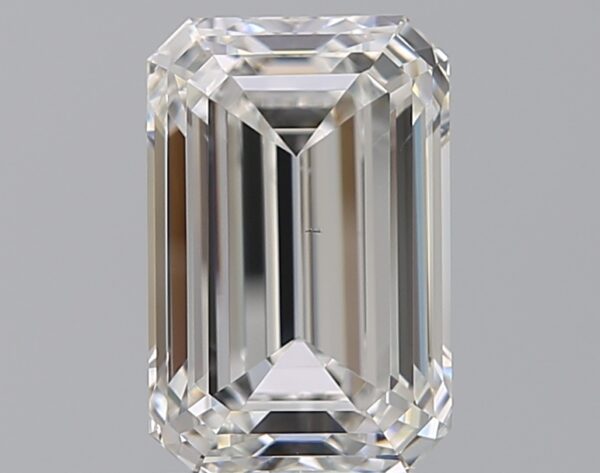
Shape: emerald
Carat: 2.5
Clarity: VS2
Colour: F
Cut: EX
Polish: EX
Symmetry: EX
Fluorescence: N
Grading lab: GIA
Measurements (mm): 9.38 x 6.16 x 4.21